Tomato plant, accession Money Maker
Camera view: bottom (45 deg); turntable rotation: 330 degrees
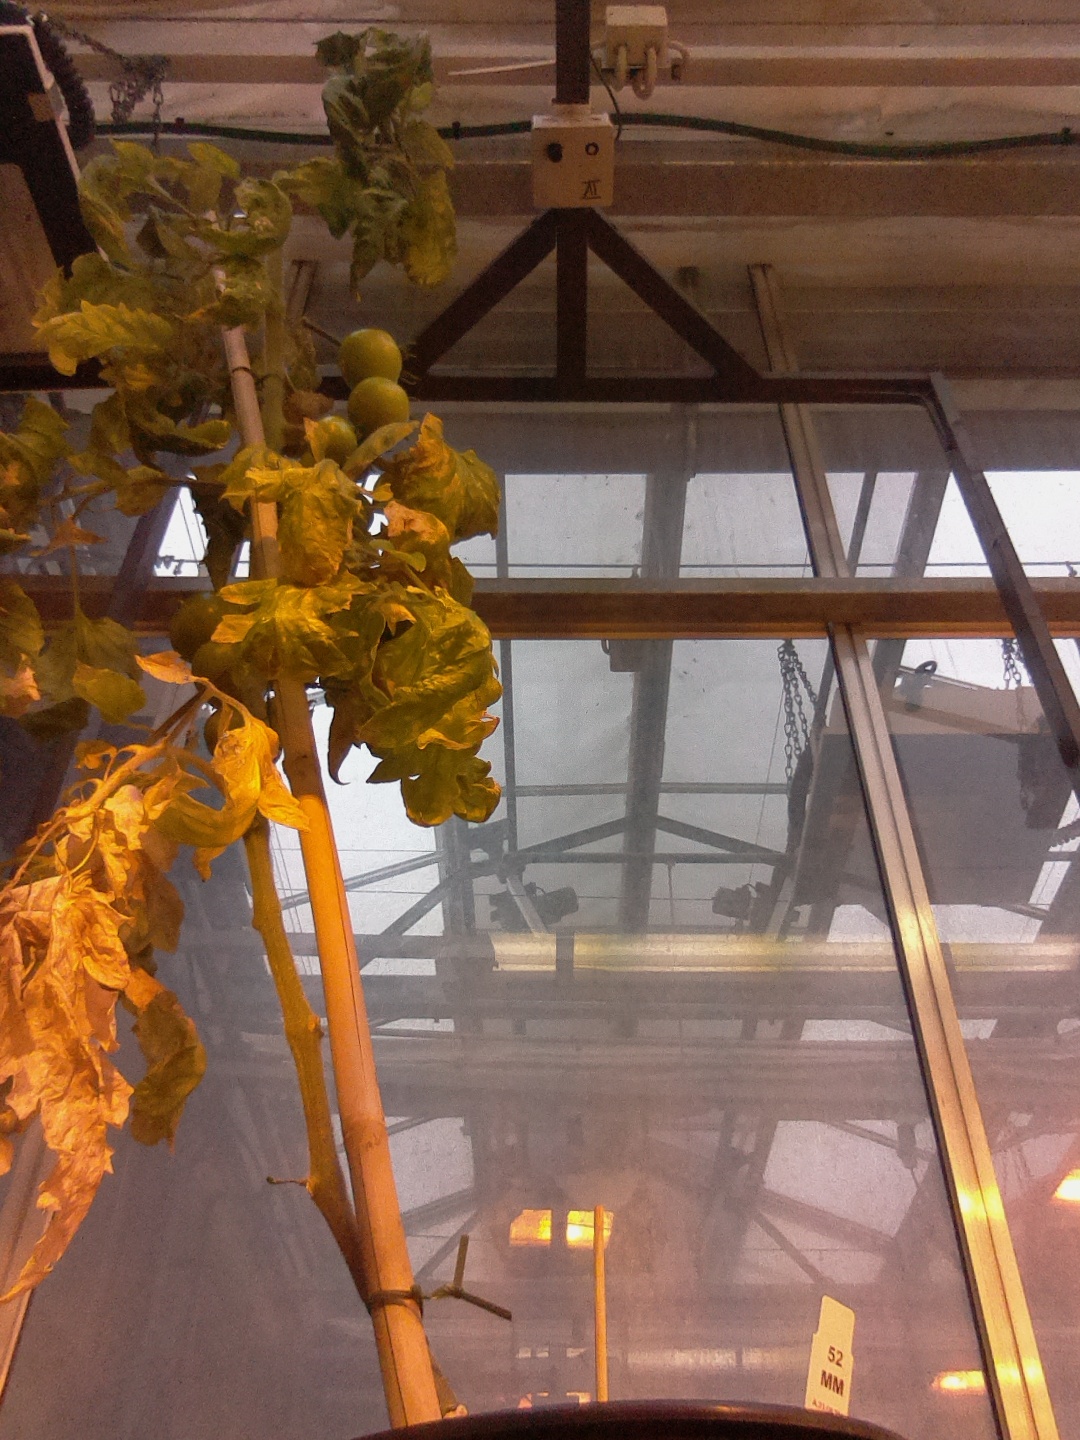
BBCH growth stage 79: 90% -100% of final fruit size